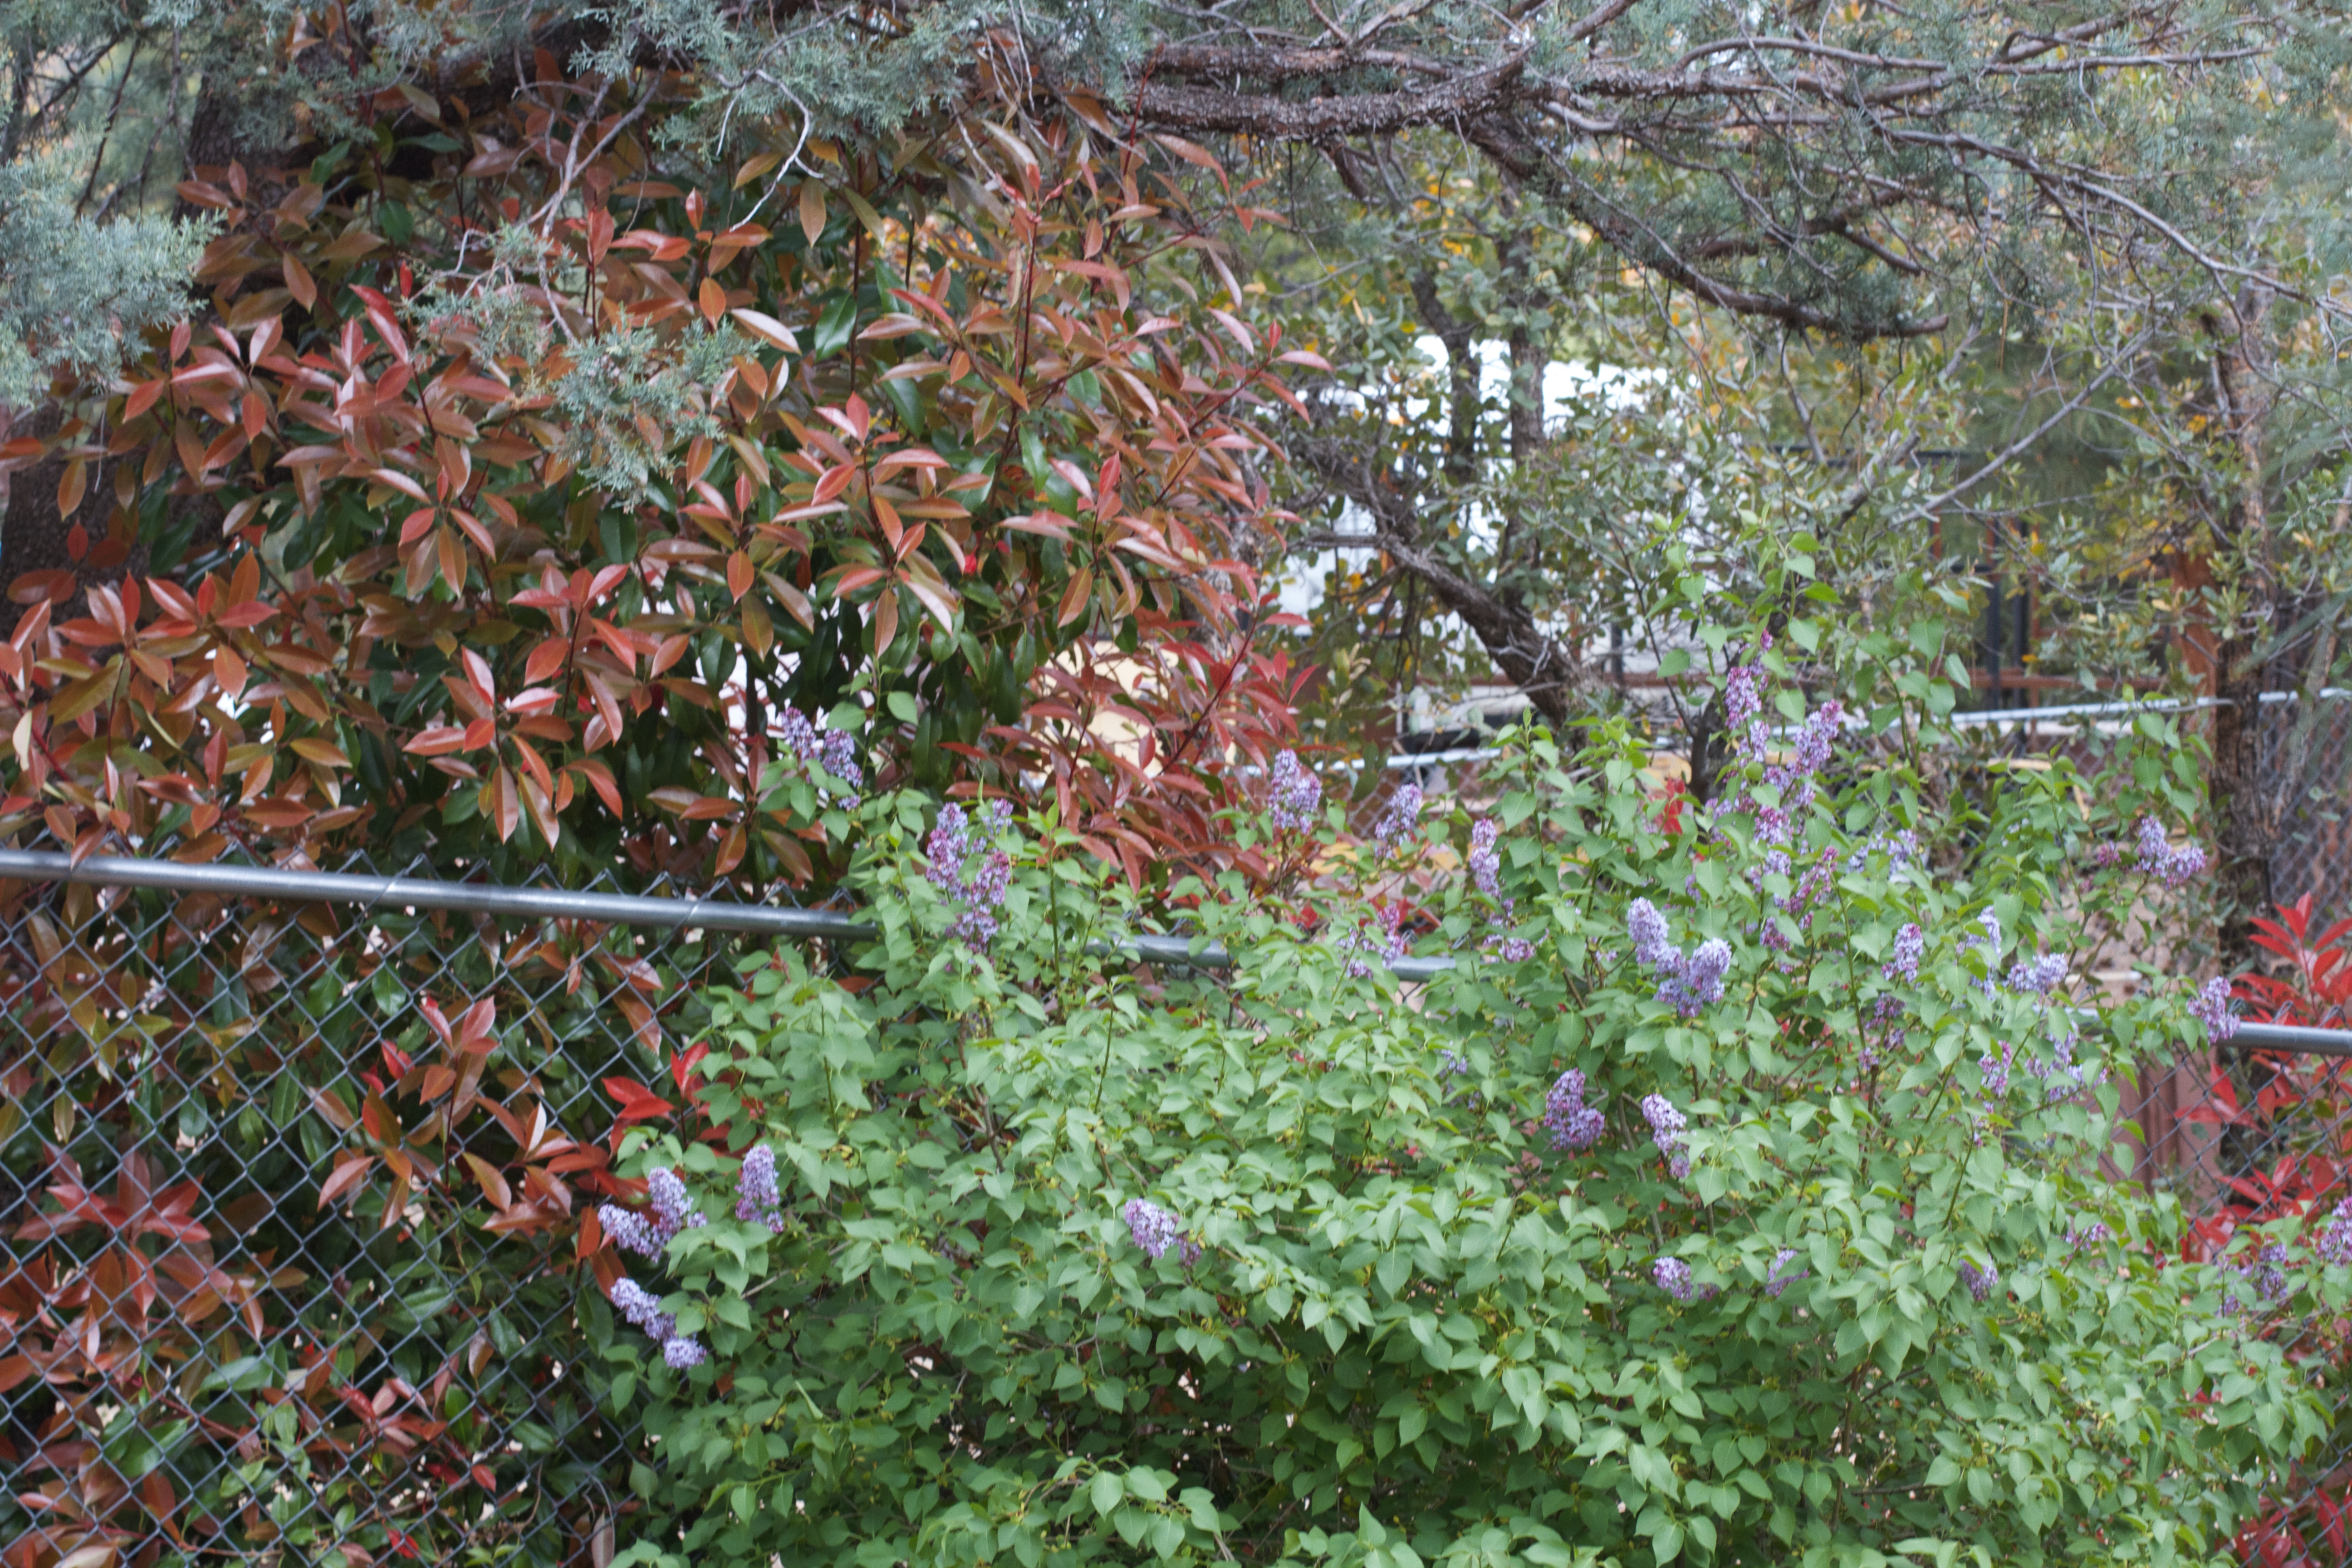
tree, plant, leaf, flower, evergreen, botany, garden, flora, shrub, woodland, yard, flowering plant, woody plant, land plant